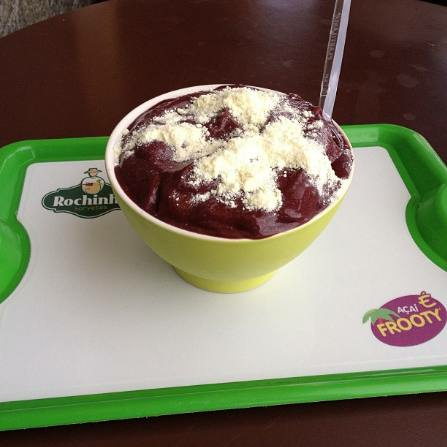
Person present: No